El Castillo, Chichen Itza

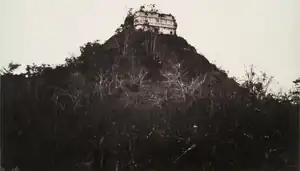
Temple of Kukulcán before excavation, 1860

In 1566, the temple was described by Friar Diego de Landa in the manuscript known as Yucatán at the Time of the Spanish Encounter ("Relación de las cosas de Yucatán"). Almost three centuries later, John Lloyd Stephens described the architecture of the temple with even more detail in his book "Incidents of Travel in Yucatán" ("Incidentes del viaje Yucatán"), published in 1843. At that time, the archaeological site of Chichén Itzá was located on an estate, also called Chichén Itzá, owned by Juan Sosa. Frederick Catherwood illustrated the book with lithographs depicting the temple covered in abundant vegetation on all sides. There are some photographs taken in the beginning of the twentieth century that also show the temple partially covered by said vegetation.